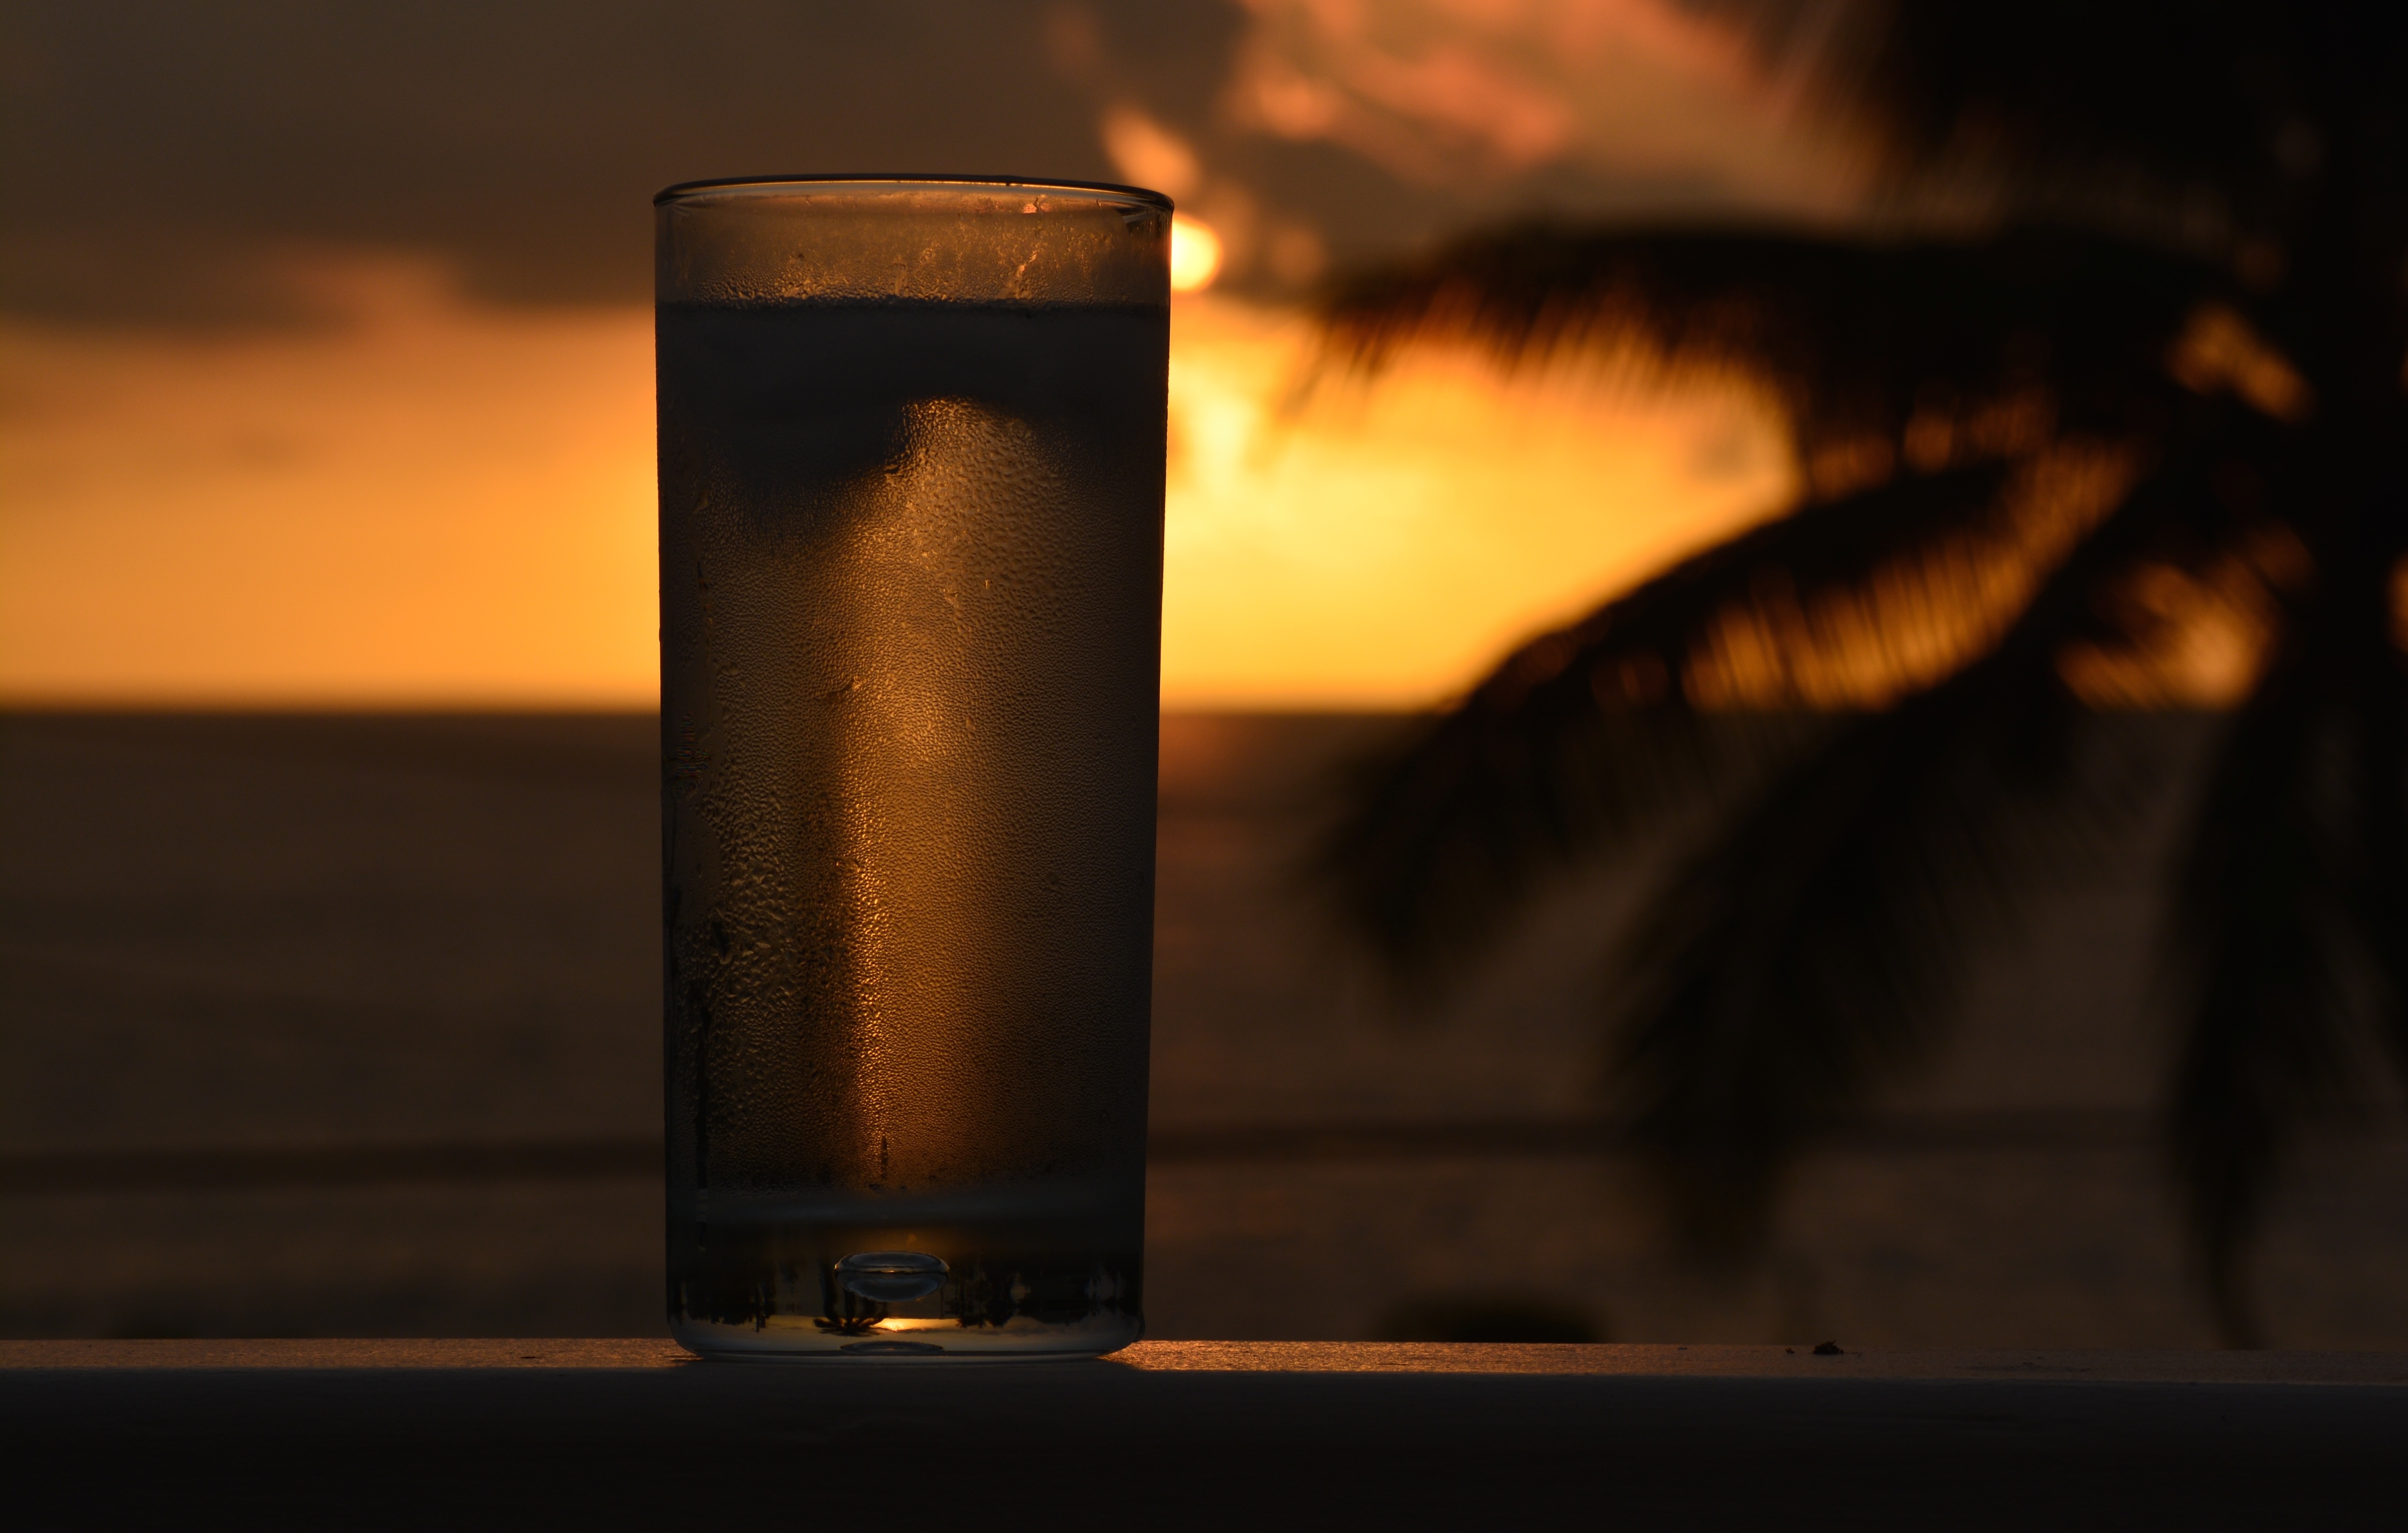
beach, sea, water, nature, outdoor, ocean, cold, liquid, light, sunset, night, palm tree, sunlight, morning, glass, summer, evening, reflection, tropical, fresh, flame, beverage, drink, darkness, leisure, candle, lighting, freshness, pop, one, aqua, refreshment, cola, thirst, soft, shape, soda, macro photography, fizzy